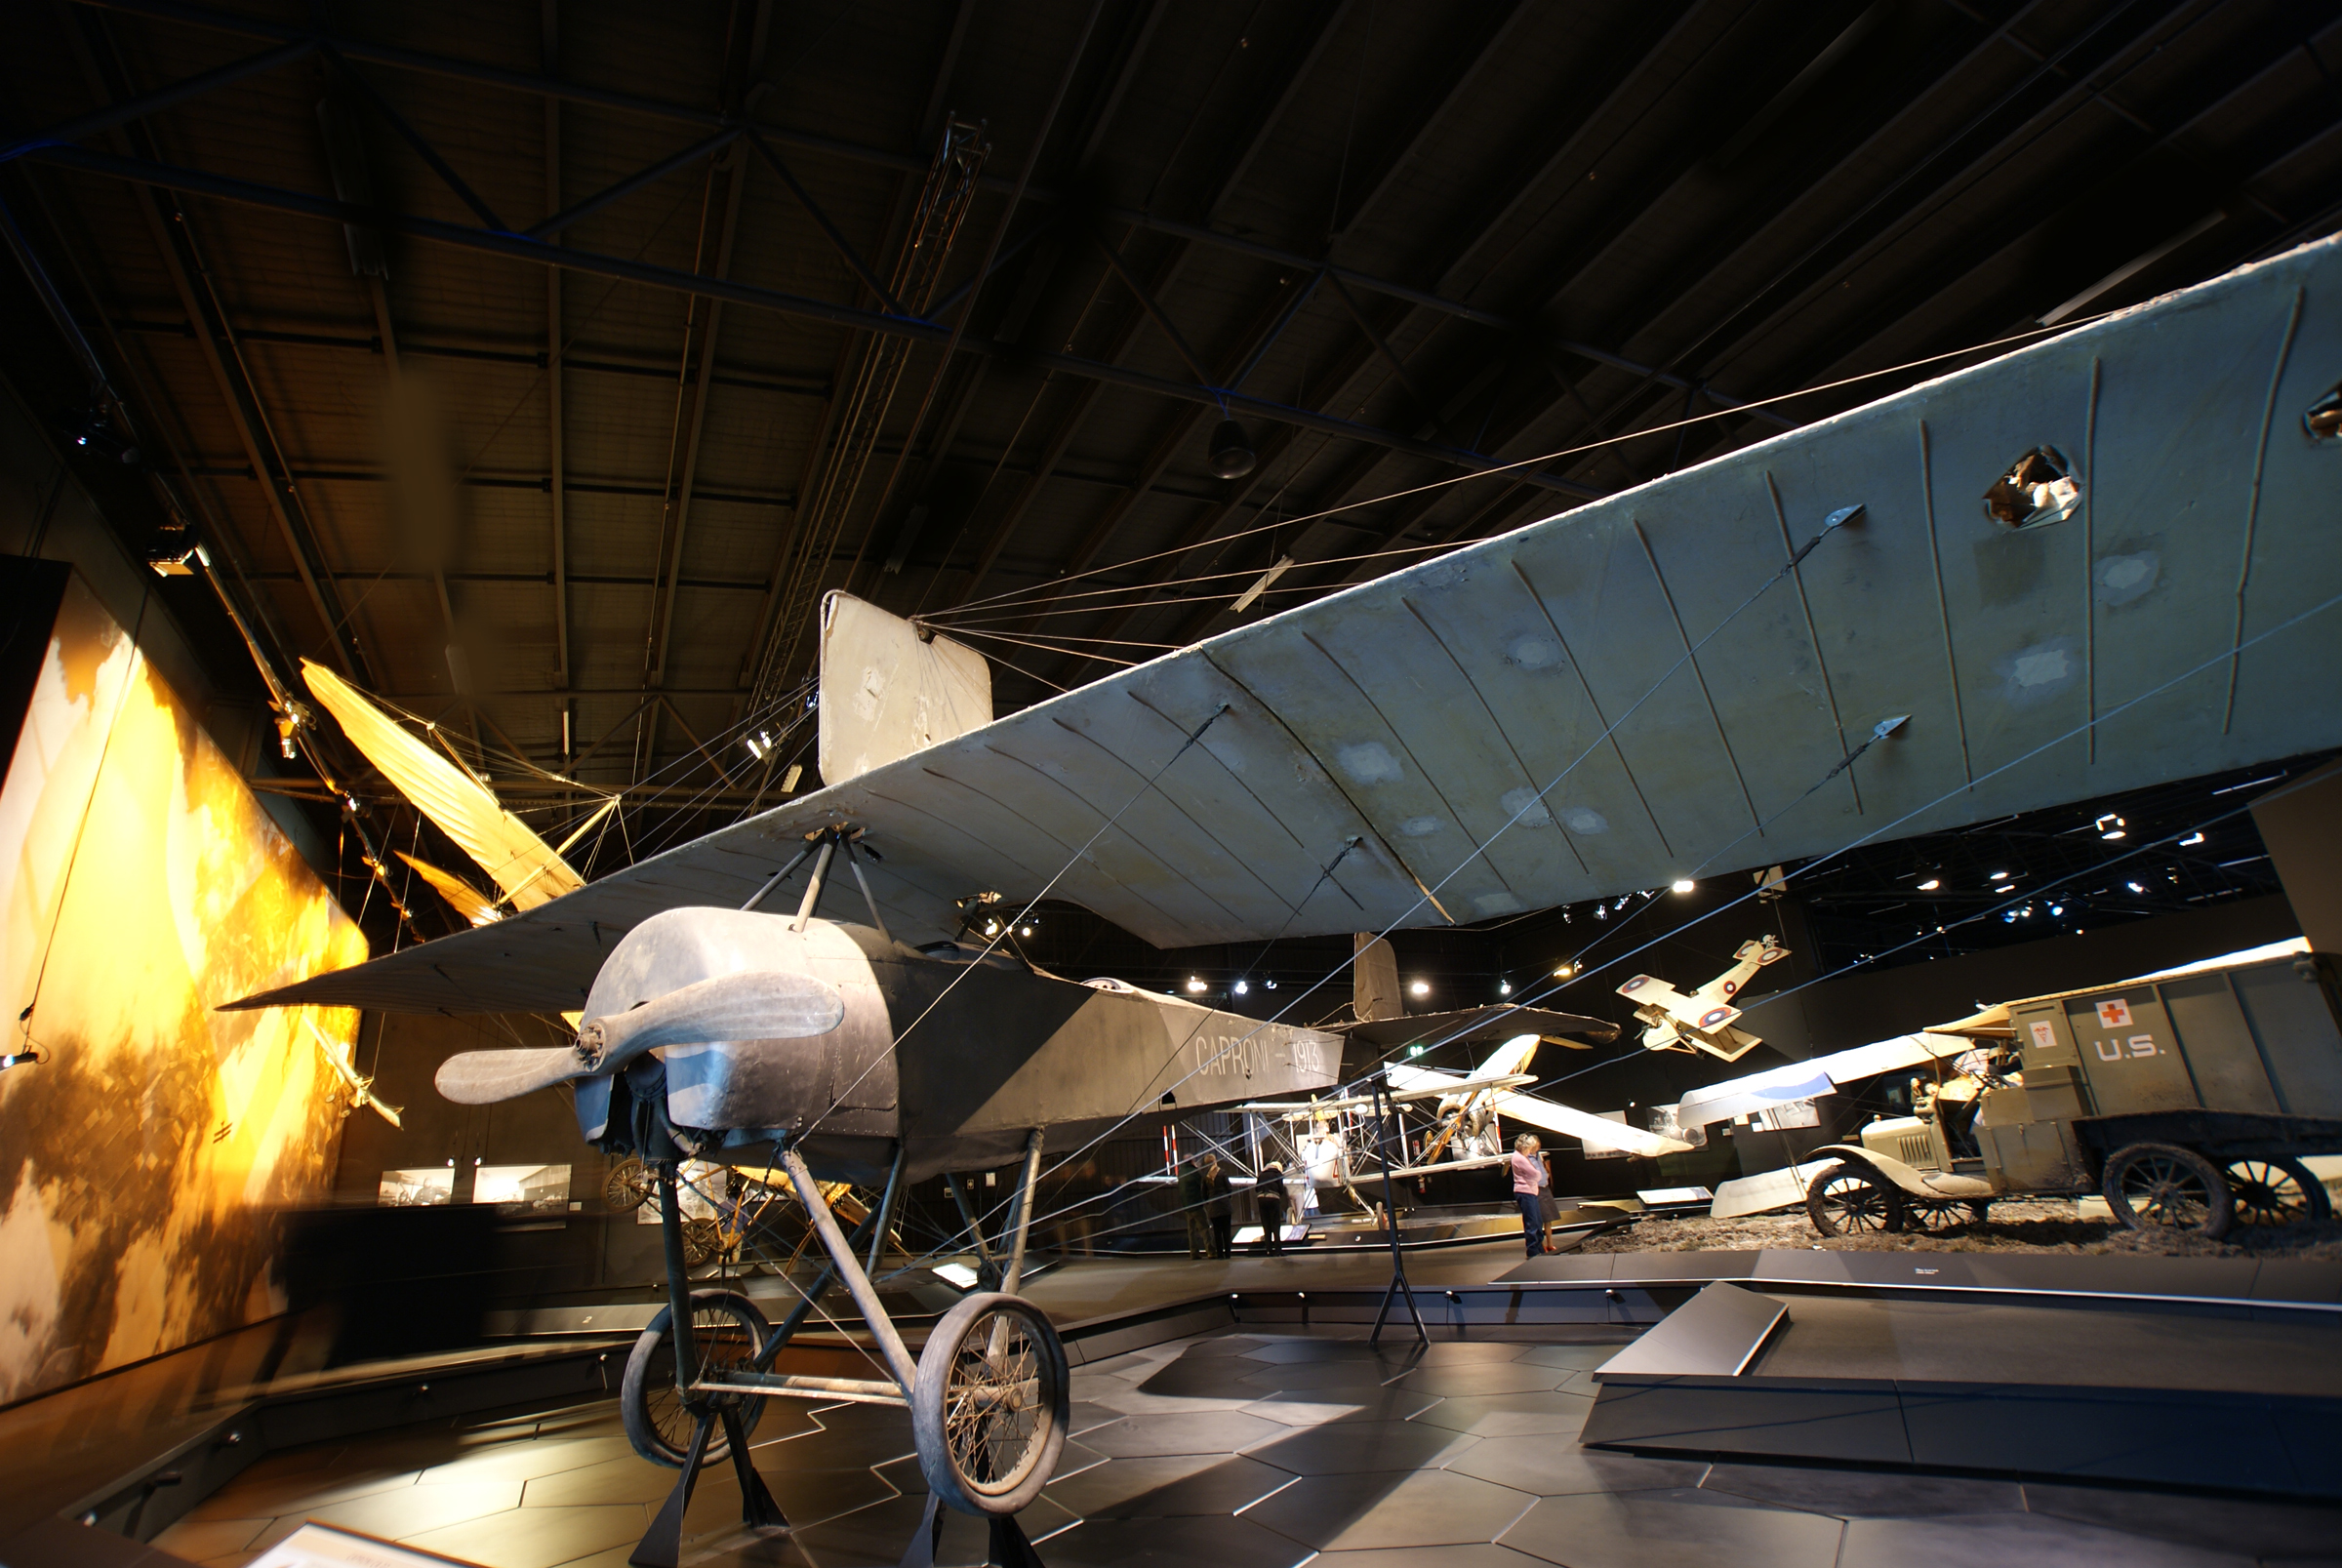
airplane, aircraft, vehicle, museum, aviation, space, public transport, newzealand, hangar, tourist attraction, fighteraircraft, airshow, ww1, aircraftww1omaka, cappronica22, atmosphere of earth, aerospace engineering, aircraft engine